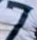
Number: 7